The Queensland Times

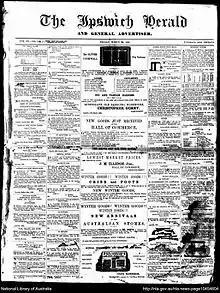
Front page of "The Ipswich Herald and General Advertiser", Friday 29 March 1861

"The Queensland Times" is the oldest surviving provincial paper in Queensland. Founded on 4 July 1859 as the "Ipswich Herald", it has continued ever since. Until a printer's strike briefly interrupted production in 1972, it had the proud record of never having missed a scheduled issue, in spite of fires, floods and machinery breakdowns.